Alan Sues

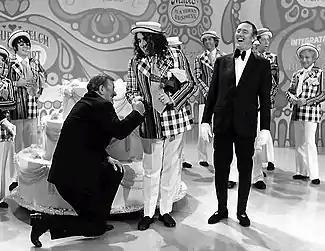
"Rowan & Martin's Laugh-In", L > R: Ruth Buzzi Joanne Worley, John Wayne, Tiny Tim, Alan Sues, Dick Martin, Dennis Roy Allen, and Henry Gibson

Alan Grigsby Sues (March 7, 1926 – December 1, 2011) was an American actor and comedian best known as a cast member of the 1968–1973 television series "Rowan & Martin's Laugh-In".